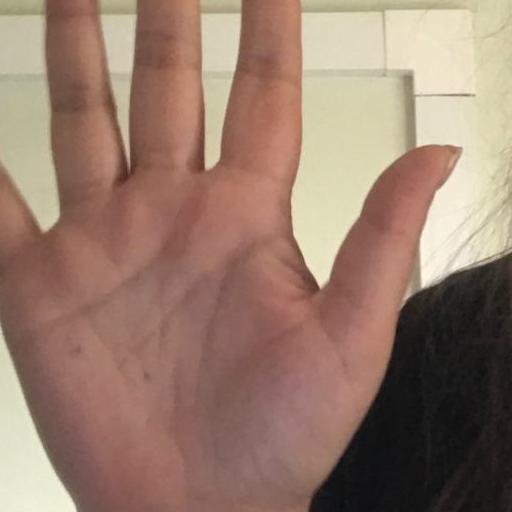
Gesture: palm